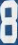
Number: 8